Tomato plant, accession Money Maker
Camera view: horizontal (90 deg, fisheye); turntable rotation: 90 degrees
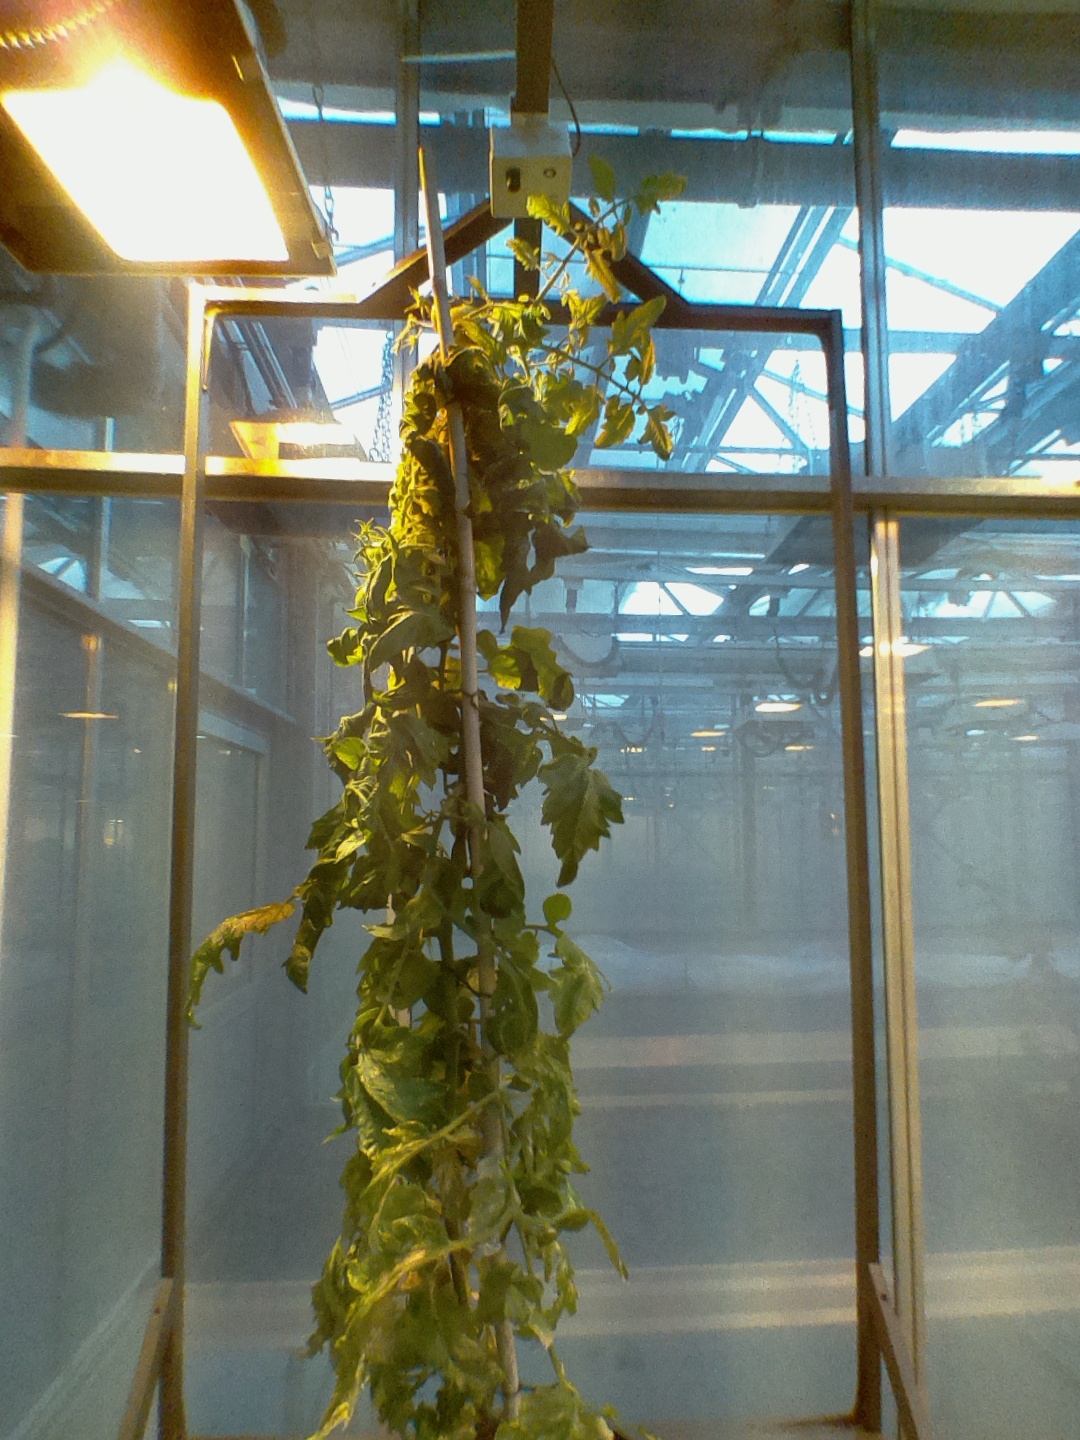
BBCH growth stage 79: 90% -100% of final fruit size